NXT TakeOver: New Orleans

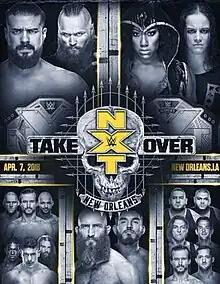
Promotional poster featuring various NXT wrestlers

NXT TakeOver: New Orleans was the 19th NXT TakeOver professional wrestling livestreaming event produced by WWE. It was held exclusively for wrestlers from the promotion's NXT brand division. The event aired exclusively on the WWE Network and took place on April 7, 2018, at the Smoothie King Center in New Orleans, Louisiana as part of the WrestleMania 34 weekend festivities.